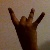
The image shows a hand gesture representing the number 8 in Indian Sign Language.